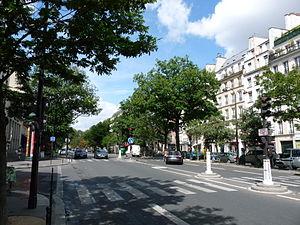
Le Boulevard du Temple a Paris, vue vers le nord
Le boulevard du Temple est un boulevard parisien séparant le 3ᵉ arrondissement du 11ᵉ.